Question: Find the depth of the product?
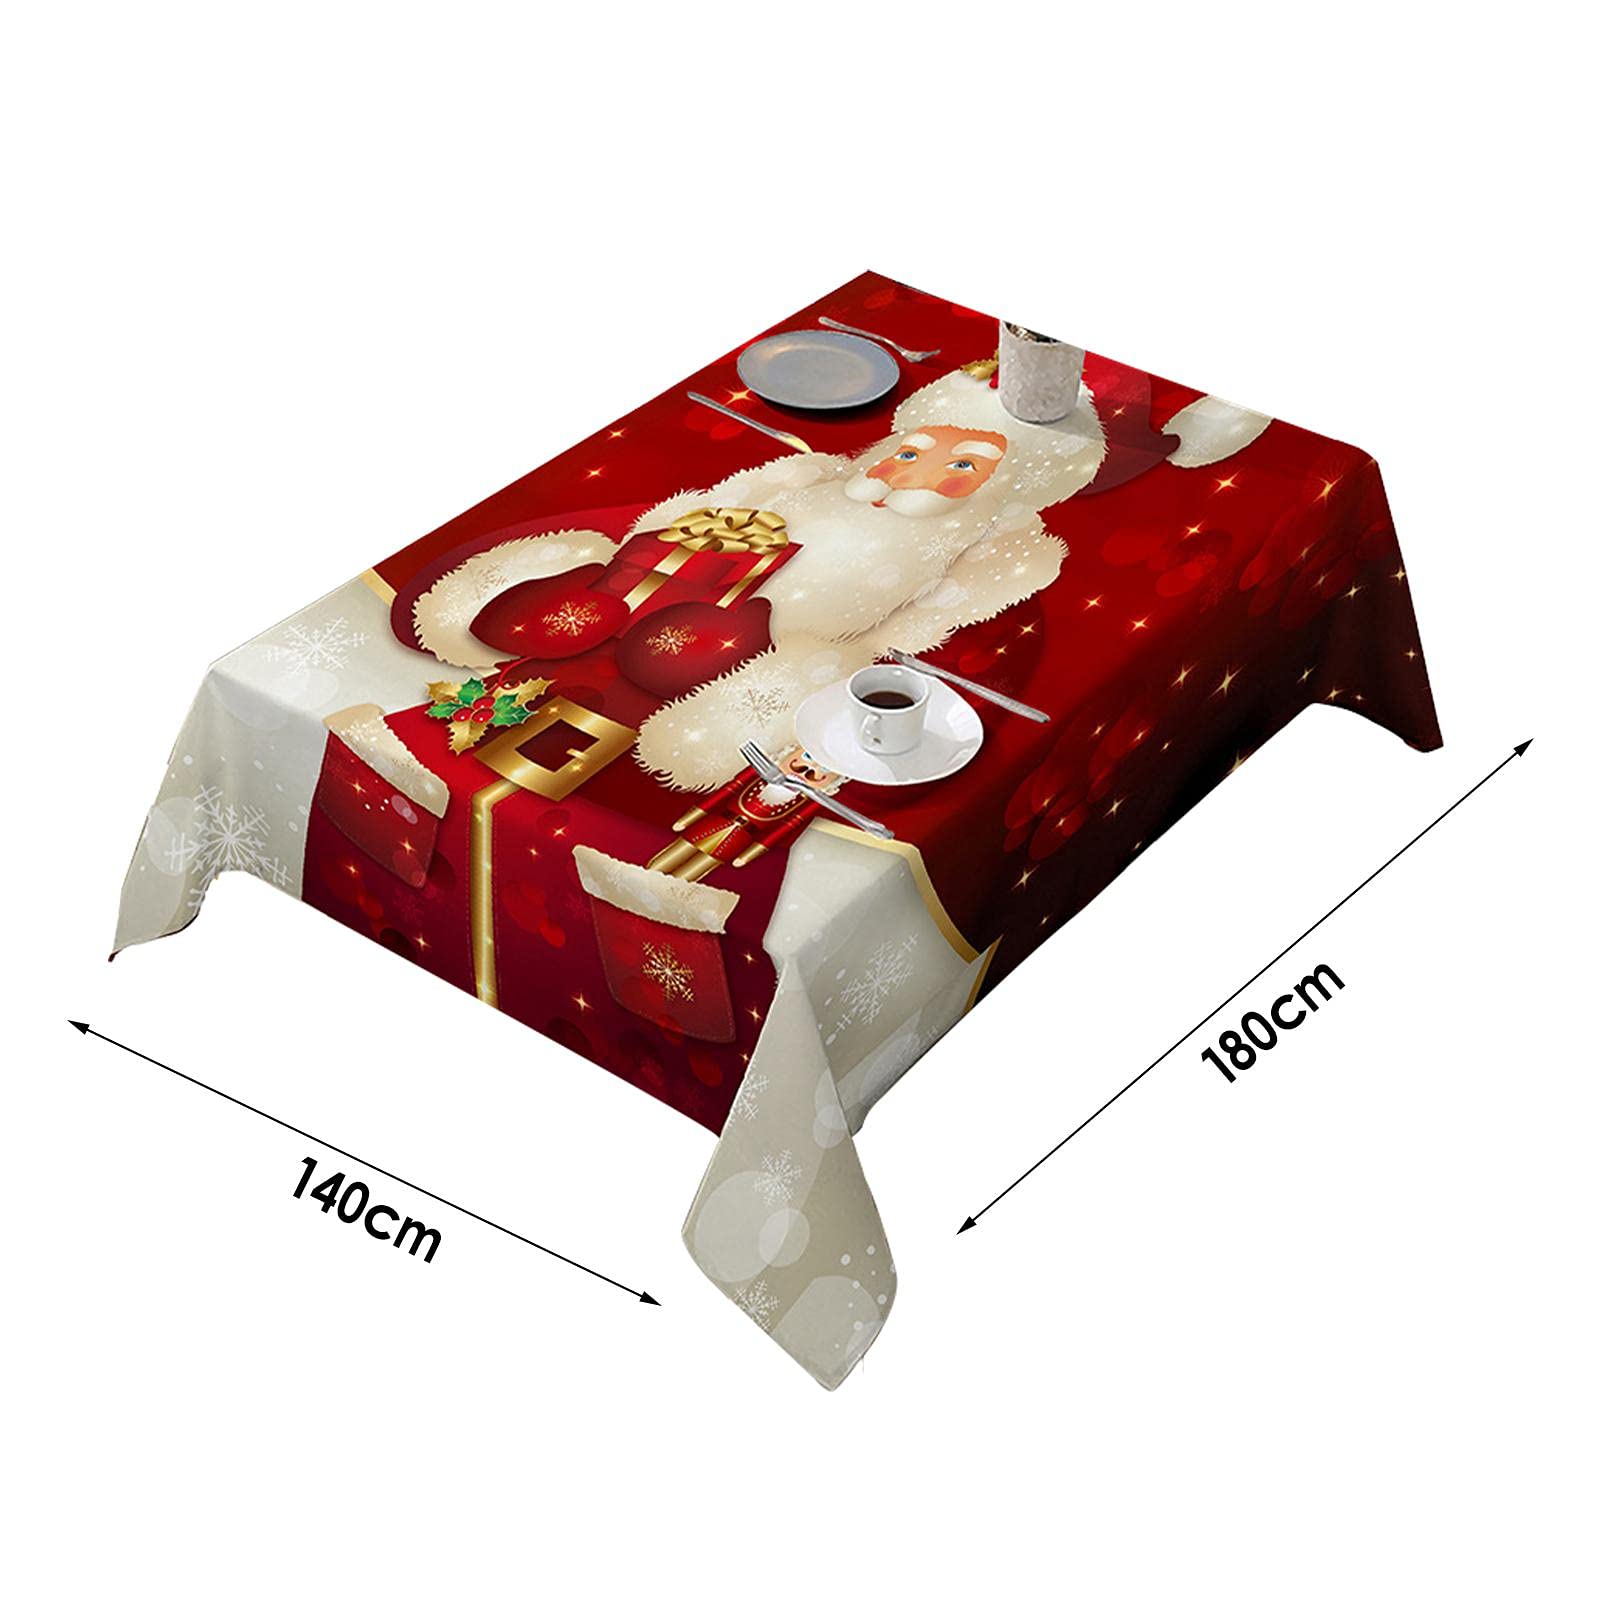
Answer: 180.0 centimetre